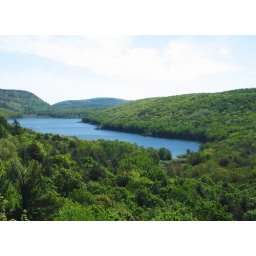
lake in the clouds